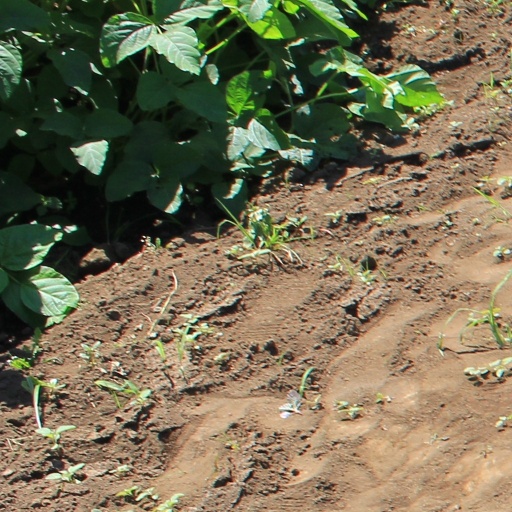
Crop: soybean